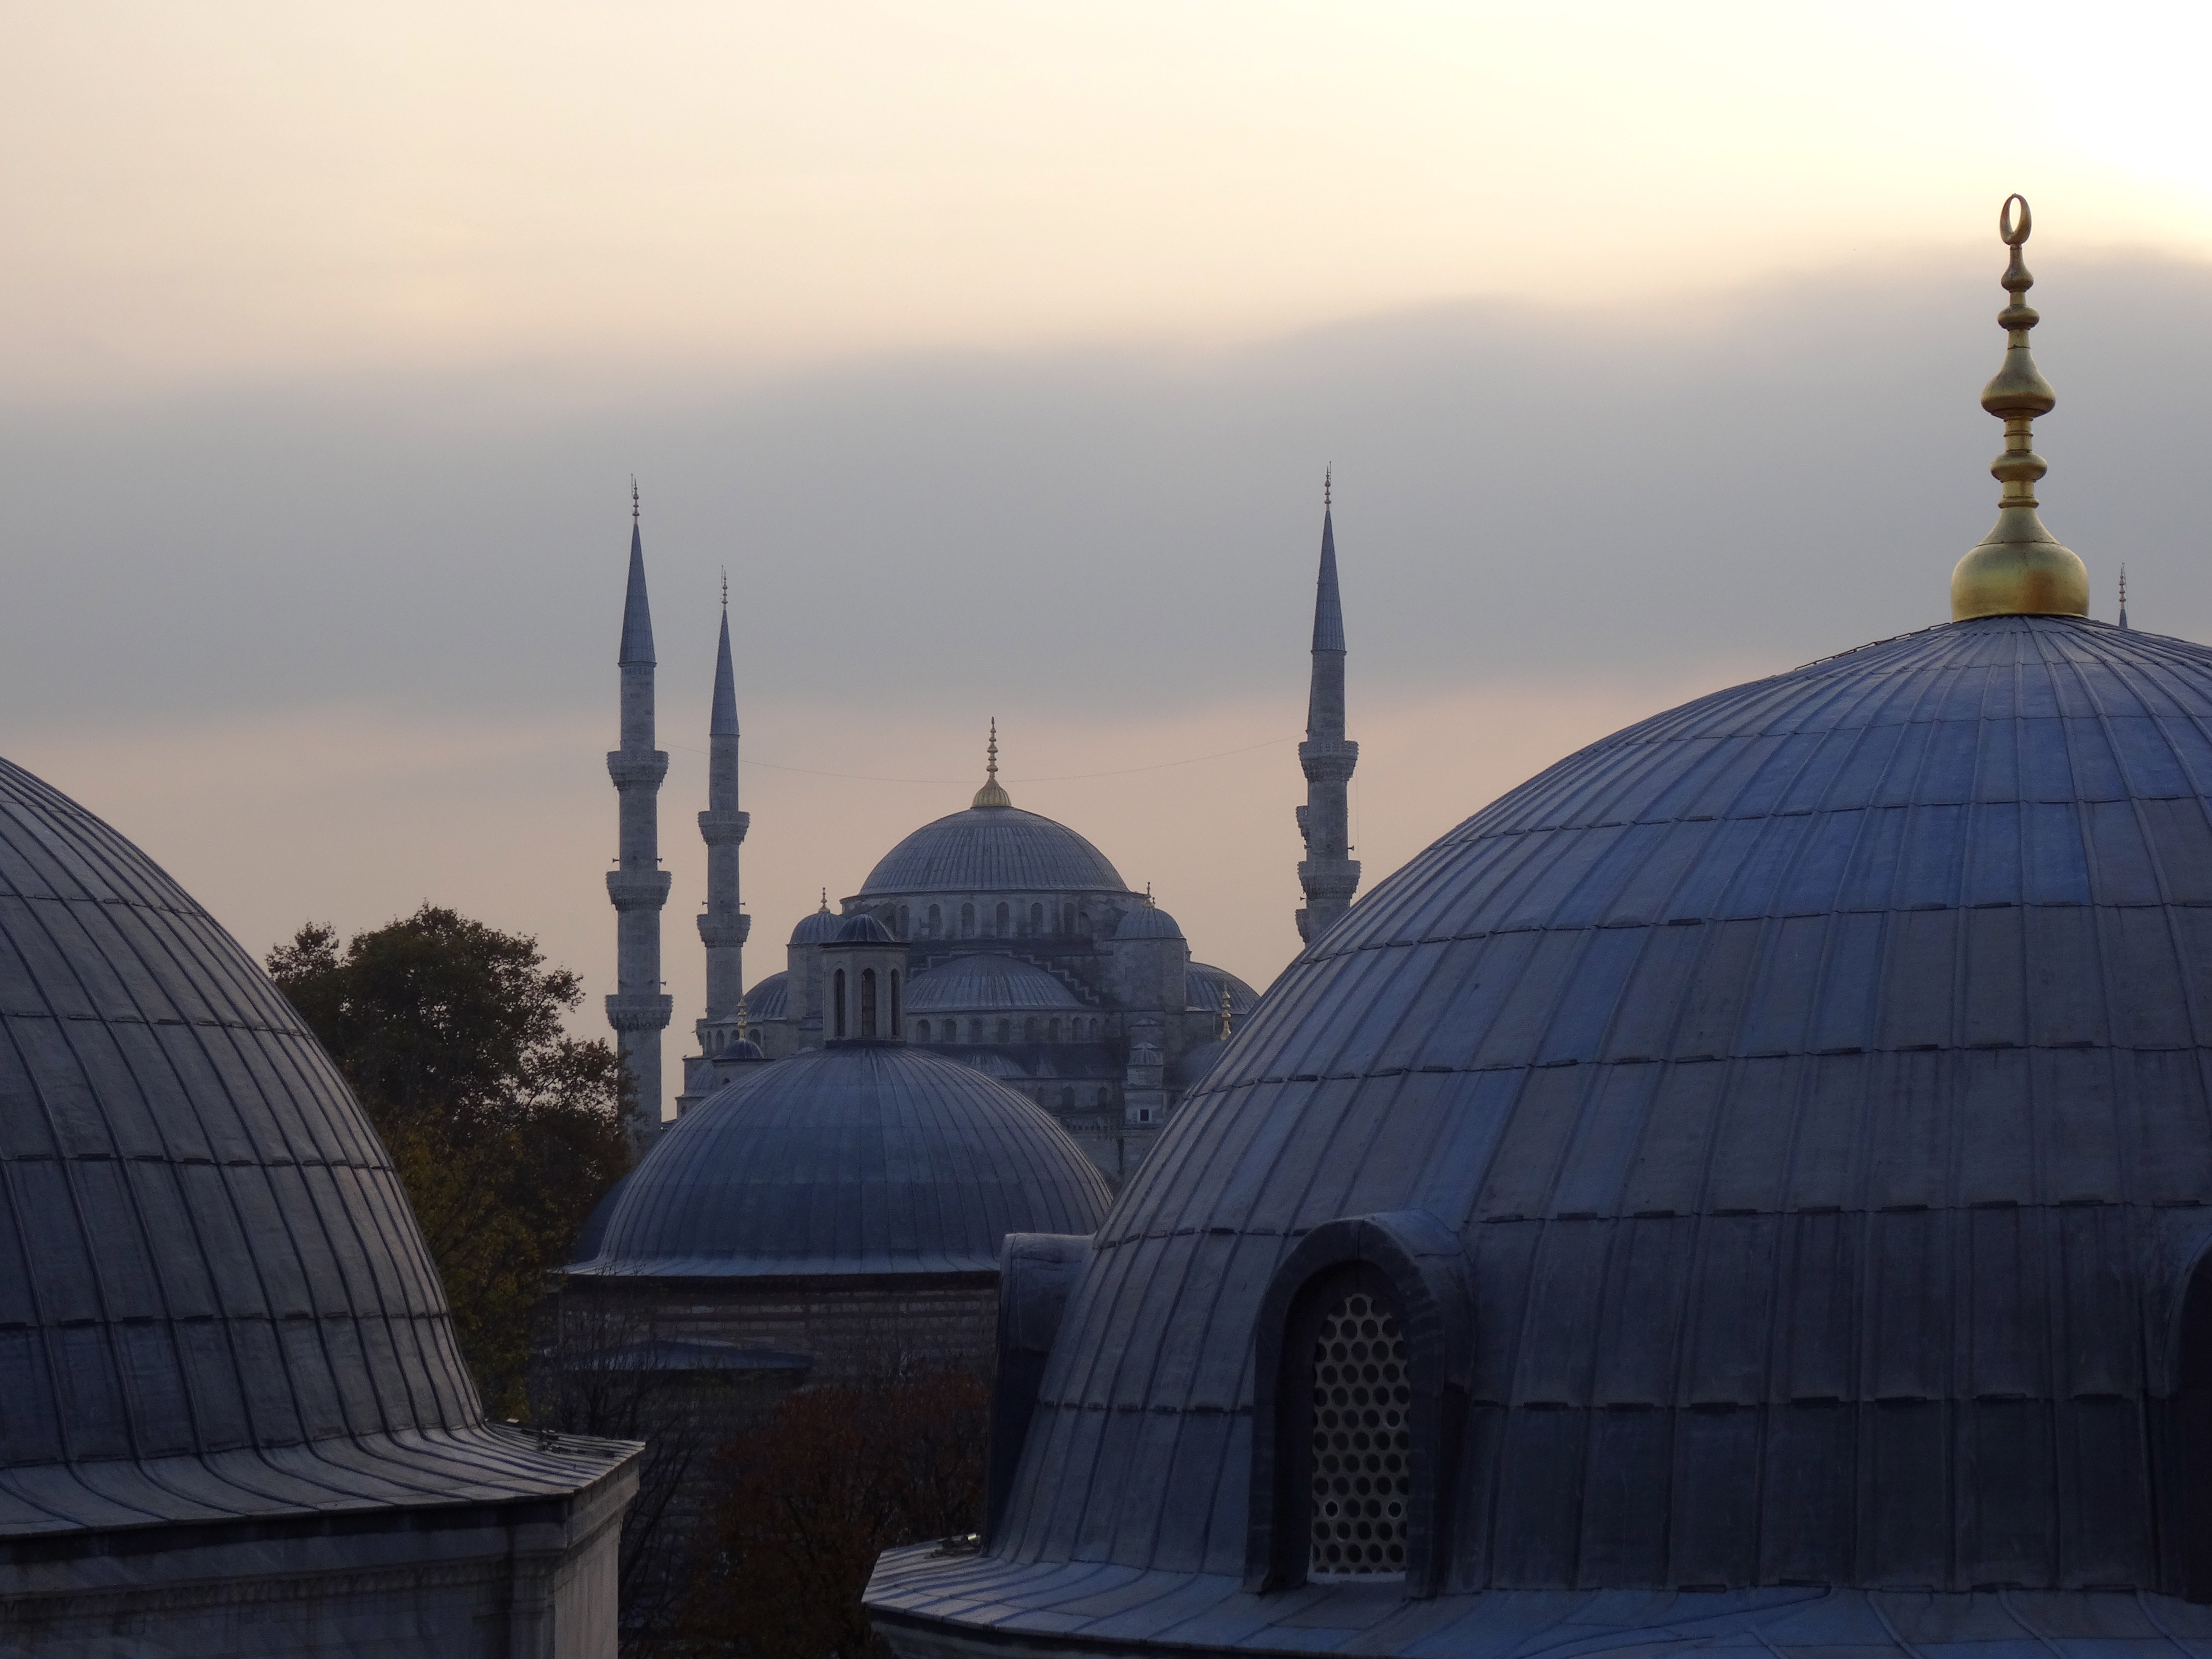
building, place of worship, temple, turkey, istanbul, mosque, dome, blue mosque, atmosphere of earth